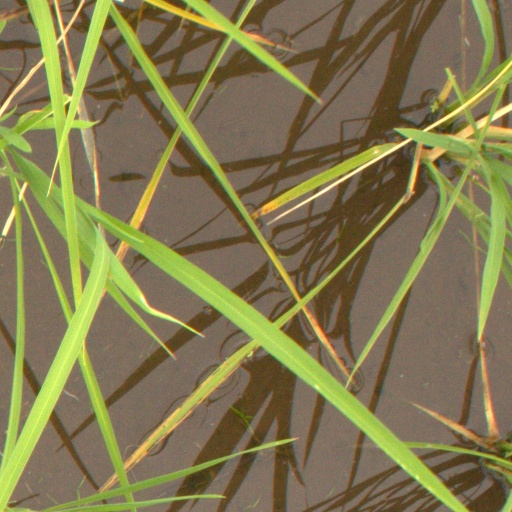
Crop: rice